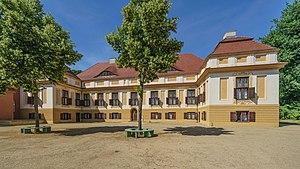
Le château de Caputh est un petit château situé à Caputh dans la commune de Schwielowsee, près de Potsdam. Il a été décrit par Theodor Fontane dans ses Promenades de la Marche de Brandebourg.
Philippe de La Chièze, aussi appelé Philippe de Chiese, Philippe de Chièze, Philippo di Chieze, Filippo di Chieze ou Filippo di Chiefa, était un gentilhomme de la Chambre, maître d’œuvre et un quartier-maître général au service du Grand Électeur Frédéric-Guillaume Iᵉʳ de Brandebourg, né en 1629 à Amersfoort et mort en 1673 à Berlin.